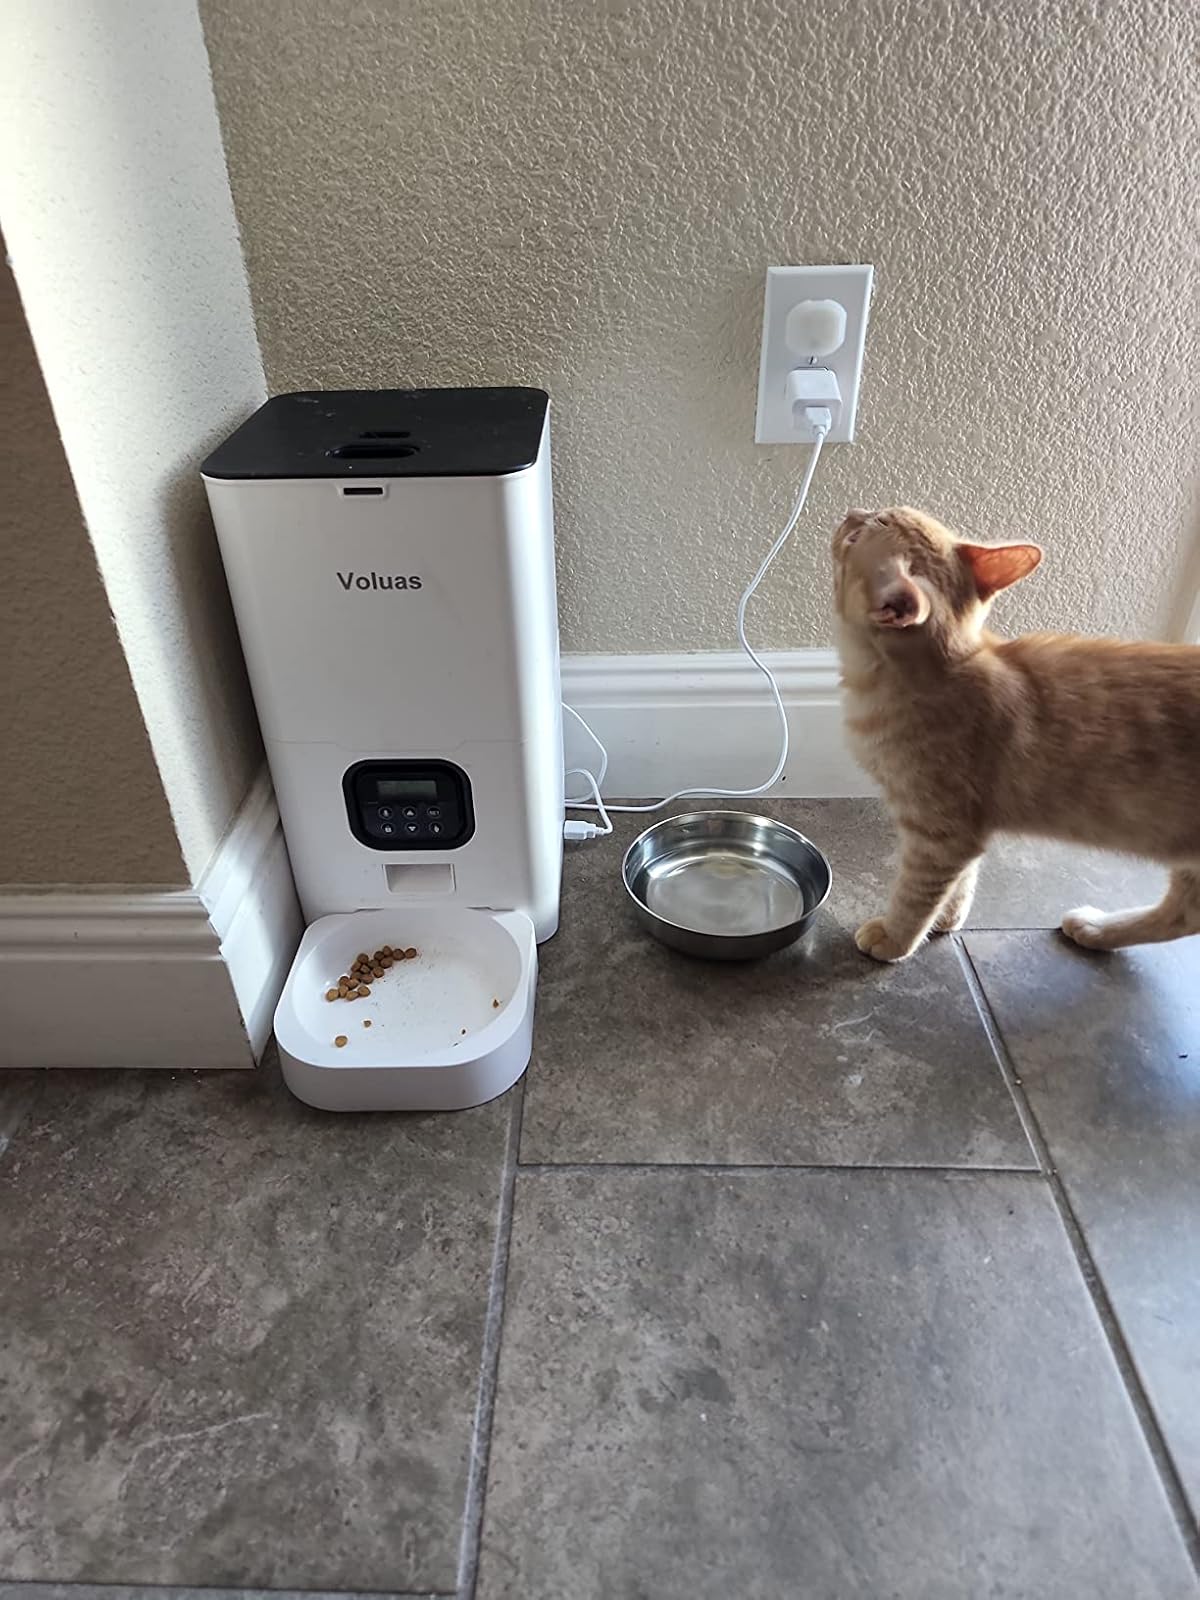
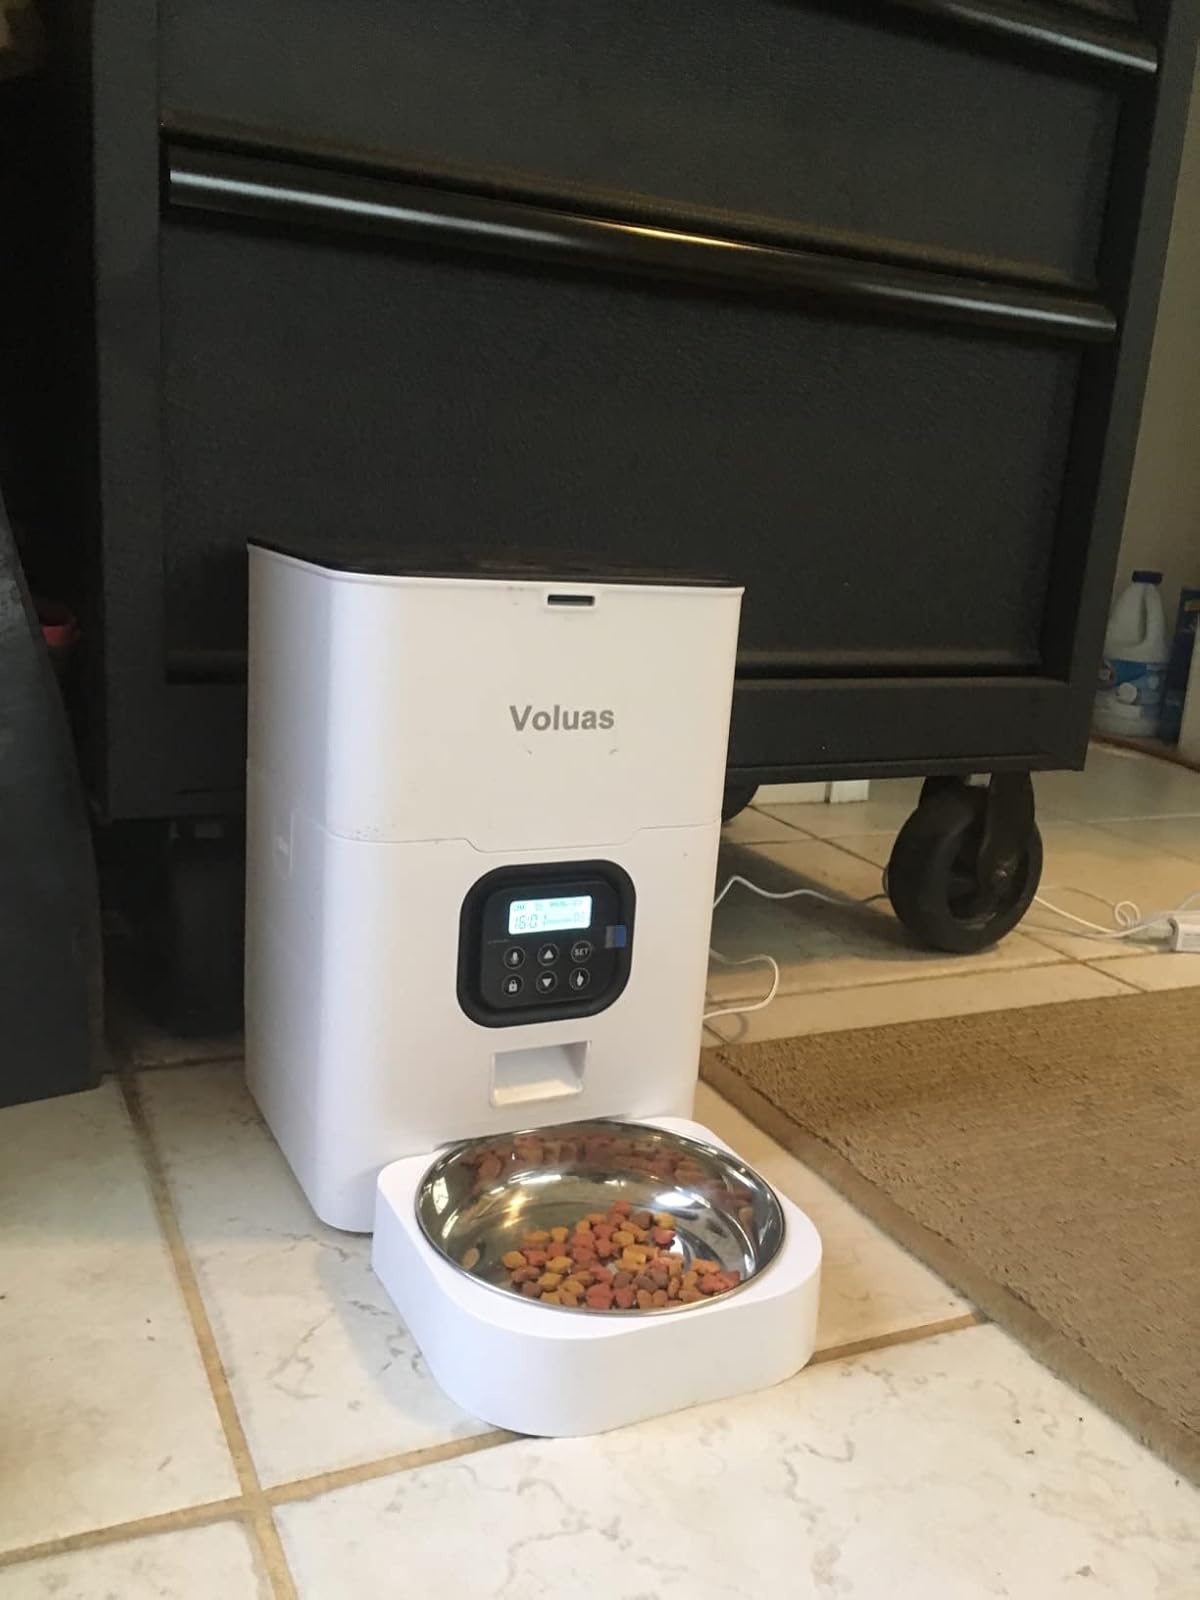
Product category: items_feeder
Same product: yes